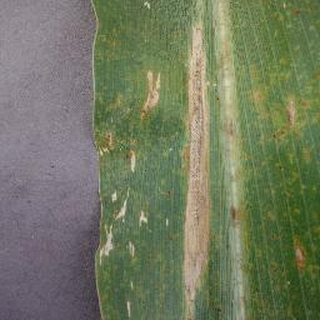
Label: corn_northern_leaf_blight